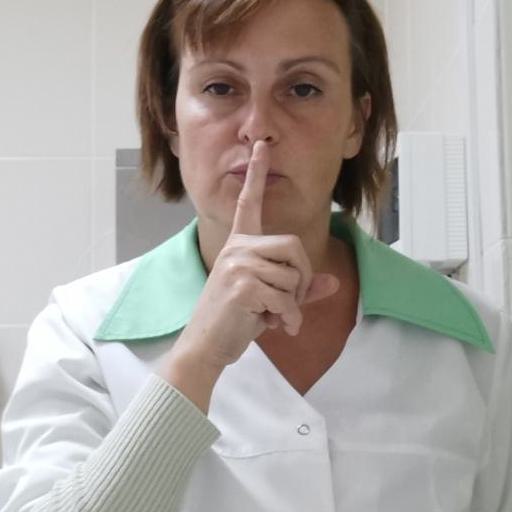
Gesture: mute